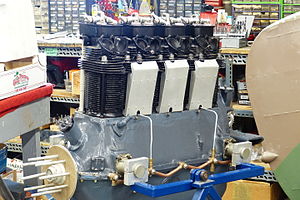
De Havilland Gipsy Major / Varianter
Gypsy Major IC, Port Side
de Havilland Gipsy Major også kaldet Gipsy IIIA er en firecylindret, luftkølet inverteret rækkemotor, der blev benyttet i mange lette fly fra 1930'erne, herunder den berømte Tiger Moth dobbeltdækker. Der er stadig mange Gipsy Major motorer, der driver veteranfly verden over.